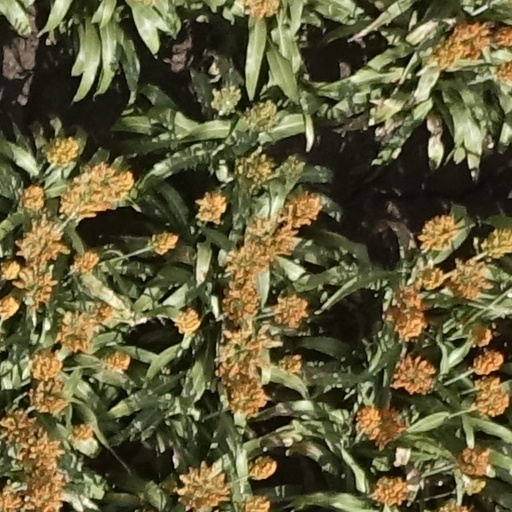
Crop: sorghum